Ames Stradivarius

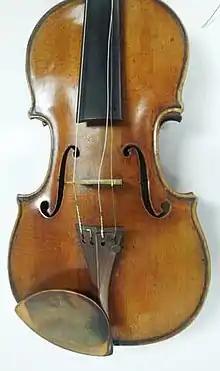
Photo of the Ames Stradivarius, taken shortly after it entered FBI custody in 2015.

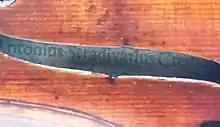
View of the words “Antonius Stradivarius Cremona” inside the left F-Hole.

The Ames Stradivarius of 1734 is an antique violin, made by the Italian luthier Antonio Stradivari of Cremona. It is one of only 450–700 known extant Stradivarius instruments in the world. The "Ames" is named for violinist George Ames who owned it and performed with it in the late nineteenth century.